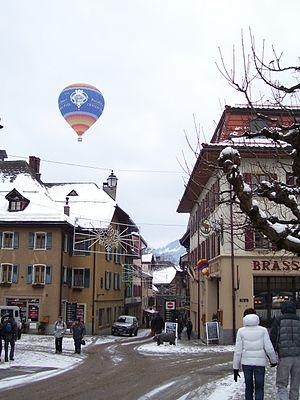
Château-d'Œx pendant le festival des montgolfières. Română: Château-d'Œx in timpul festivalului baloanelor. Русский: Шато д'Е во время фестиваля воздушных шаров.